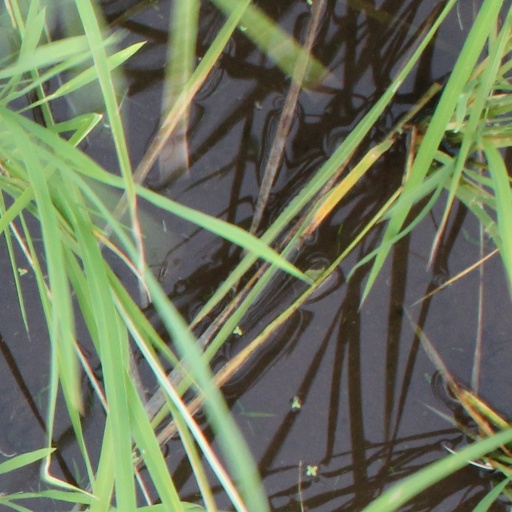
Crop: rice